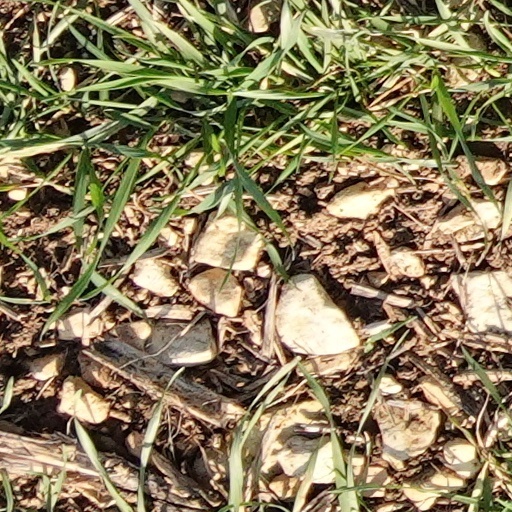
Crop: wheat